Sikorsky CH-53 Sea Stallion

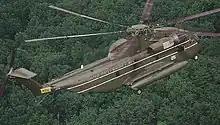
USMC VH-53D used by HMX-1

The CH-53 was operated by the Air Force, Marine Corps and Navy in support of Operation Iraqi Freedom. It is also operated by all three services in support of Operation Enduring Freedom in Afghanistan. It was in the Afghan theatre than the final operational missions of the CH-53D fleet were performed during February 2012.